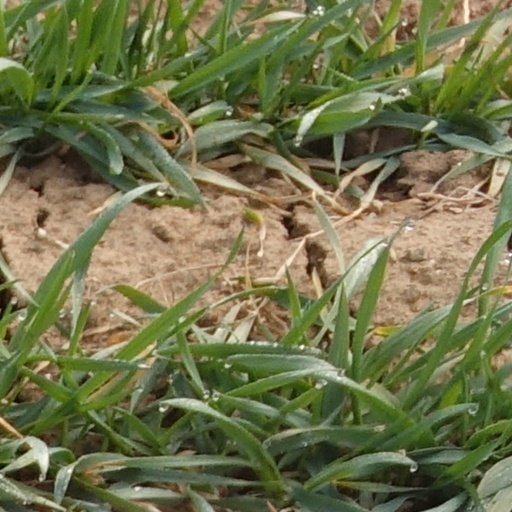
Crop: wheat